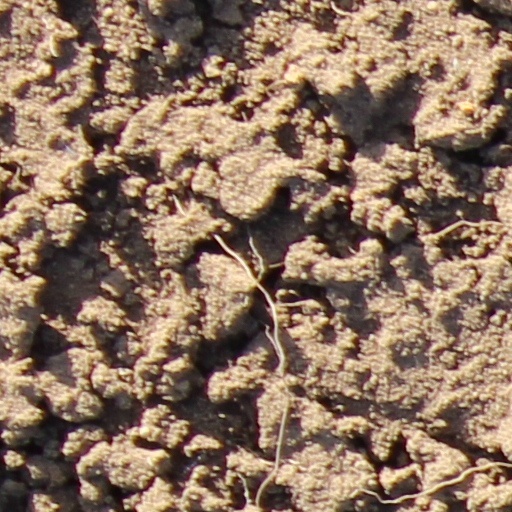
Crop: wheat